Ultraviolet–visible spectroscopy

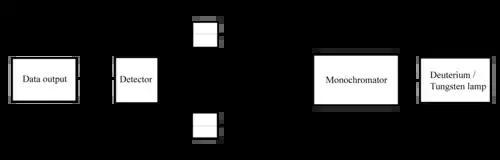
Simplified schematic of a double beam UV–visible spectrophotometer

A spectrophotometer can be either "single beam" or "double beam". In a single beam instrument (such as the Spectronic 20), all of the light passes through the sample cell. formula_8 must be measured by removing the sample. This was the earliest design and is still in common use in both teaching and industrial labs.